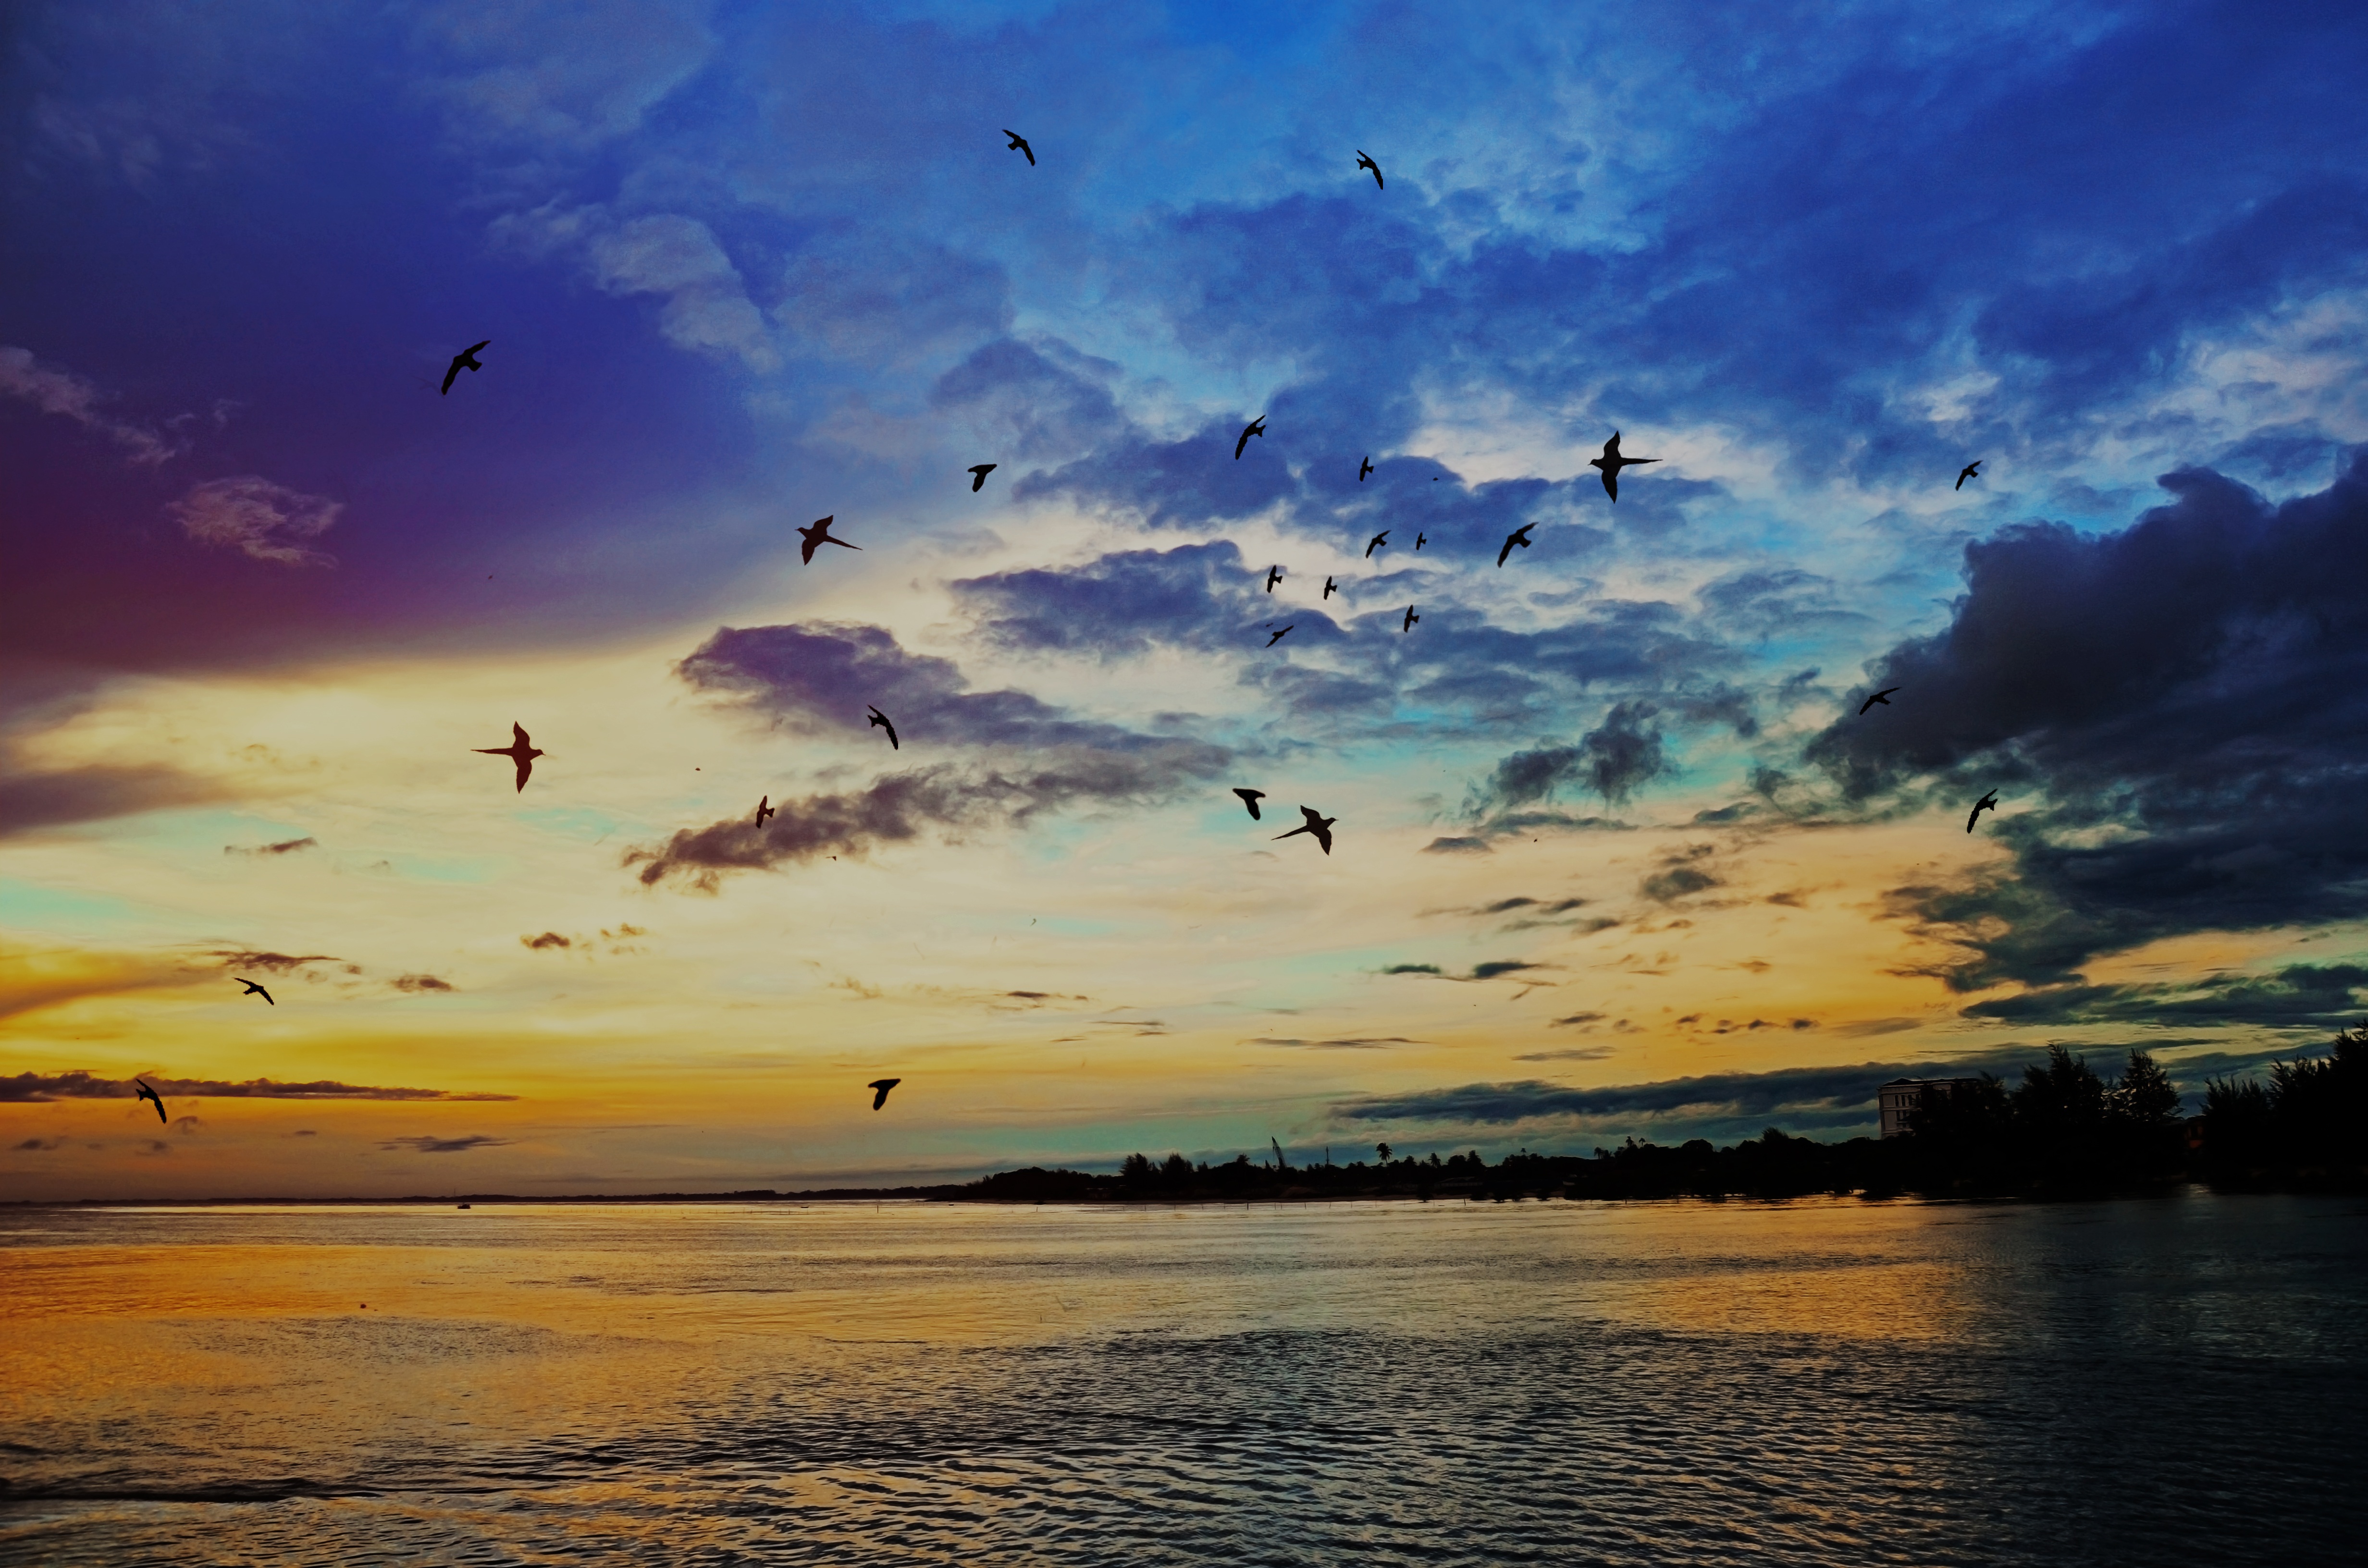
beach, landscape, sea, coast, water, nature, sand, ocean, horizon, cloud, sky, sun, sunrise, sunset, sunlight, morning, shore, wave, dawn, summer, vacation, travel, dusk, evening, orange, reflection, tropical, bay, lifestyle, birds, afterglow, wind wave